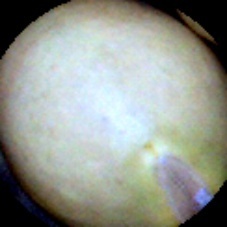
Label: Immature